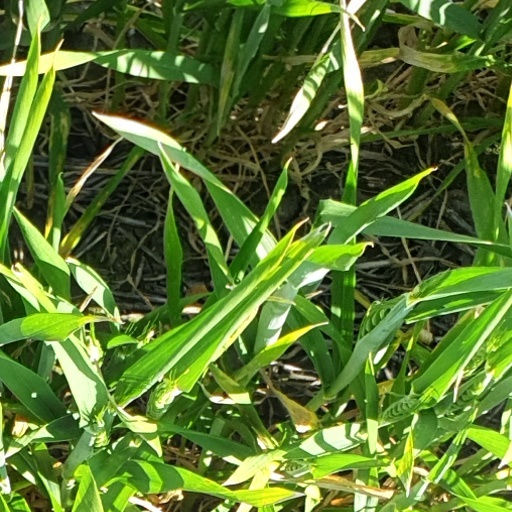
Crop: wheat